The Shins

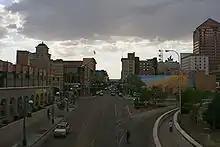
The Shins were formed in Albuquerque, New Mexico.

The Shins was formed in 1996 by James Mercer, a member of the band Flake Music in Albuquerque, New Mexico. Flake Music (formerly known simply as Flake) consisted of members guitarist/vocalist James Mercer, drummer Jesse Sandoval, keyboardist Martin Crandall, and bassist Neal Langford. The group began in 1992 and released a string of singles, the "Spork EP", and an album, "When You Land Here, It's Time to Return", which was well received. The band toured with Modest Mouse and Califone. Mercer formed the Shins for a change of pace and enlisted Sandoval on drums. When asked what it was that began his interest in music, Mercer said "... it got me out of my shell and gave me a social life." They began performing as a duo alongside Cibo Matto and the American Analog Set. Mercer became the band's primary songwriter, and consequently, "the group developed a more focused, crafted sound than Flake Music's charming, if somewhat rambling, collaborative style." His focus on percussive guitar playing still led friends to compare his demos as too similar to Flake, and he focused on taking the music in a different direction. Unlike Flake, Mercer was the band's sole lyricist, and songs were built from his initial structure. The group added Scared of Chaka's Dave Hernandez and Ron Skrasek to complete their lineup, but the two musicians left before the end of the decade to pursue their work with Scared of Chaka. By 1999, Flake Music disbanded and Neal Langford joined the Shins.